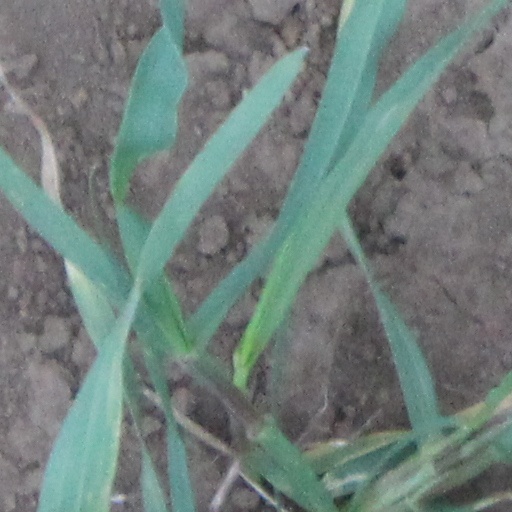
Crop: wheat